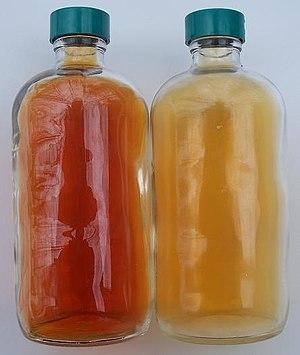
Le dioxyde d'azote est un composé chimique de formule NO₂. Concentré, il se présente comme un gaz brun-rouge toxique suffocant à l'odeur âcre et piquante caractéristique. C'est un précurseur de la production industrielle de l'acide nitrique HNO₃ et un polluant majeur de l'atmosphère terrestre produit par les moteurs à combustion interne et les centrales thermiques ; il est responsable à ce titre du caractère eutrophisant et acidifiant des « pluies acides » non soufrées. Il est aussi responsable de la présence d'acide nitrique :